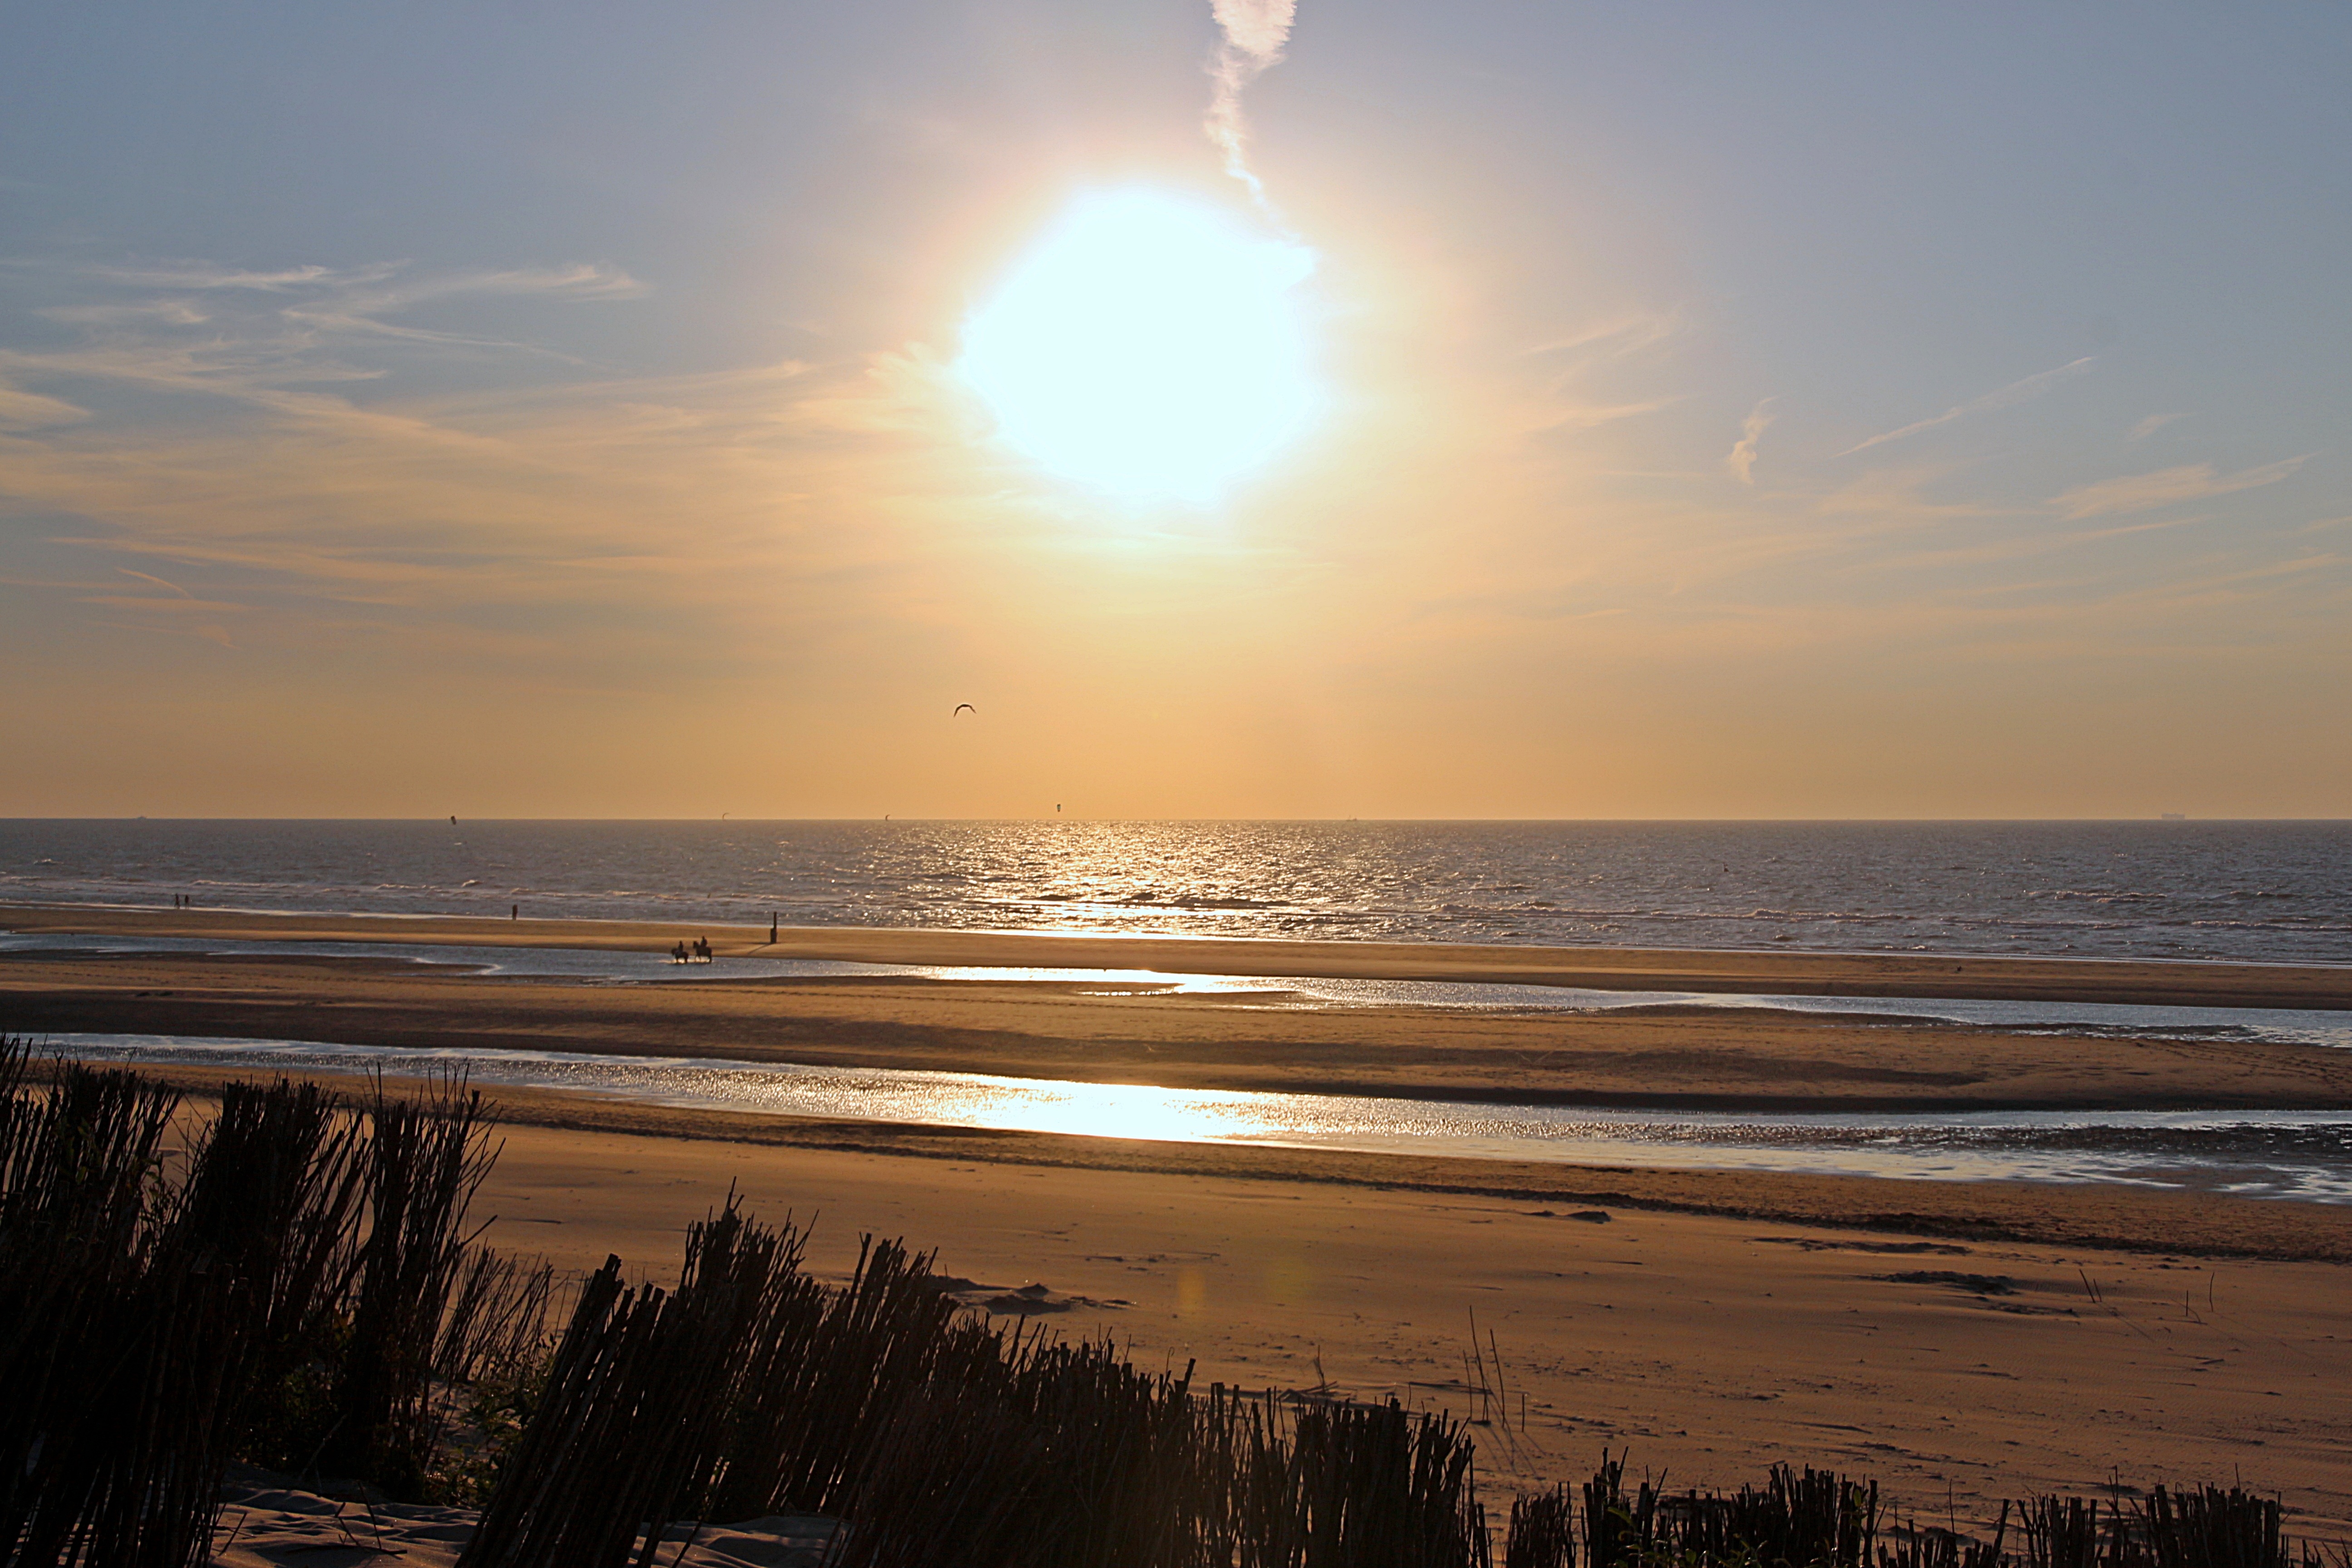
beach, sea, coast, nature, sand, ocean, horizon, cloud, sky, sun, sunrise, sunset, sunlight, morning, shore, wave, dawn, sand dune, dusk, evening, twilight, reflection, holiday, romantic, body of water, dunes, mood, north sea, abendstimmung, sunbeam, afterglow, evening sky, setting sun, sun and sea, ebb, wind wave